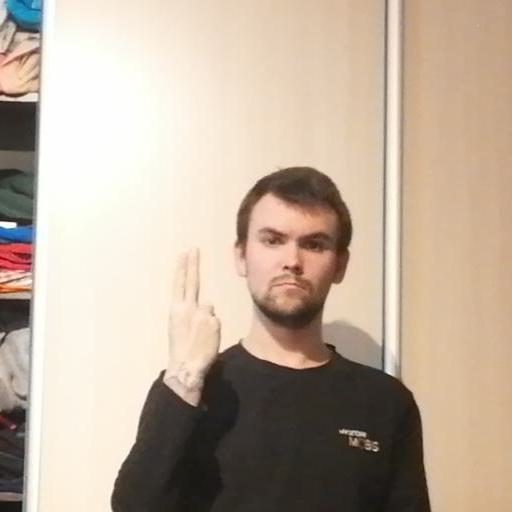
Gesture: two_up_inverted